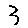
Label: 3